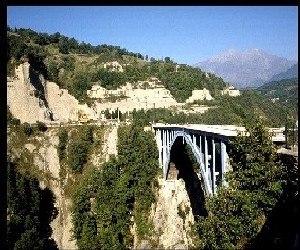
Ponsonnas est une commune française située dans le département de l'Isère en région Auvergne-Rhône-Alpes.